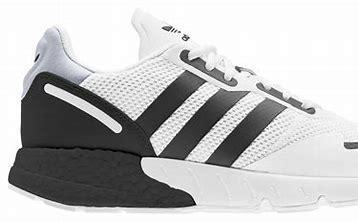
Brand: Adidas
Model: ZX 1K Boost